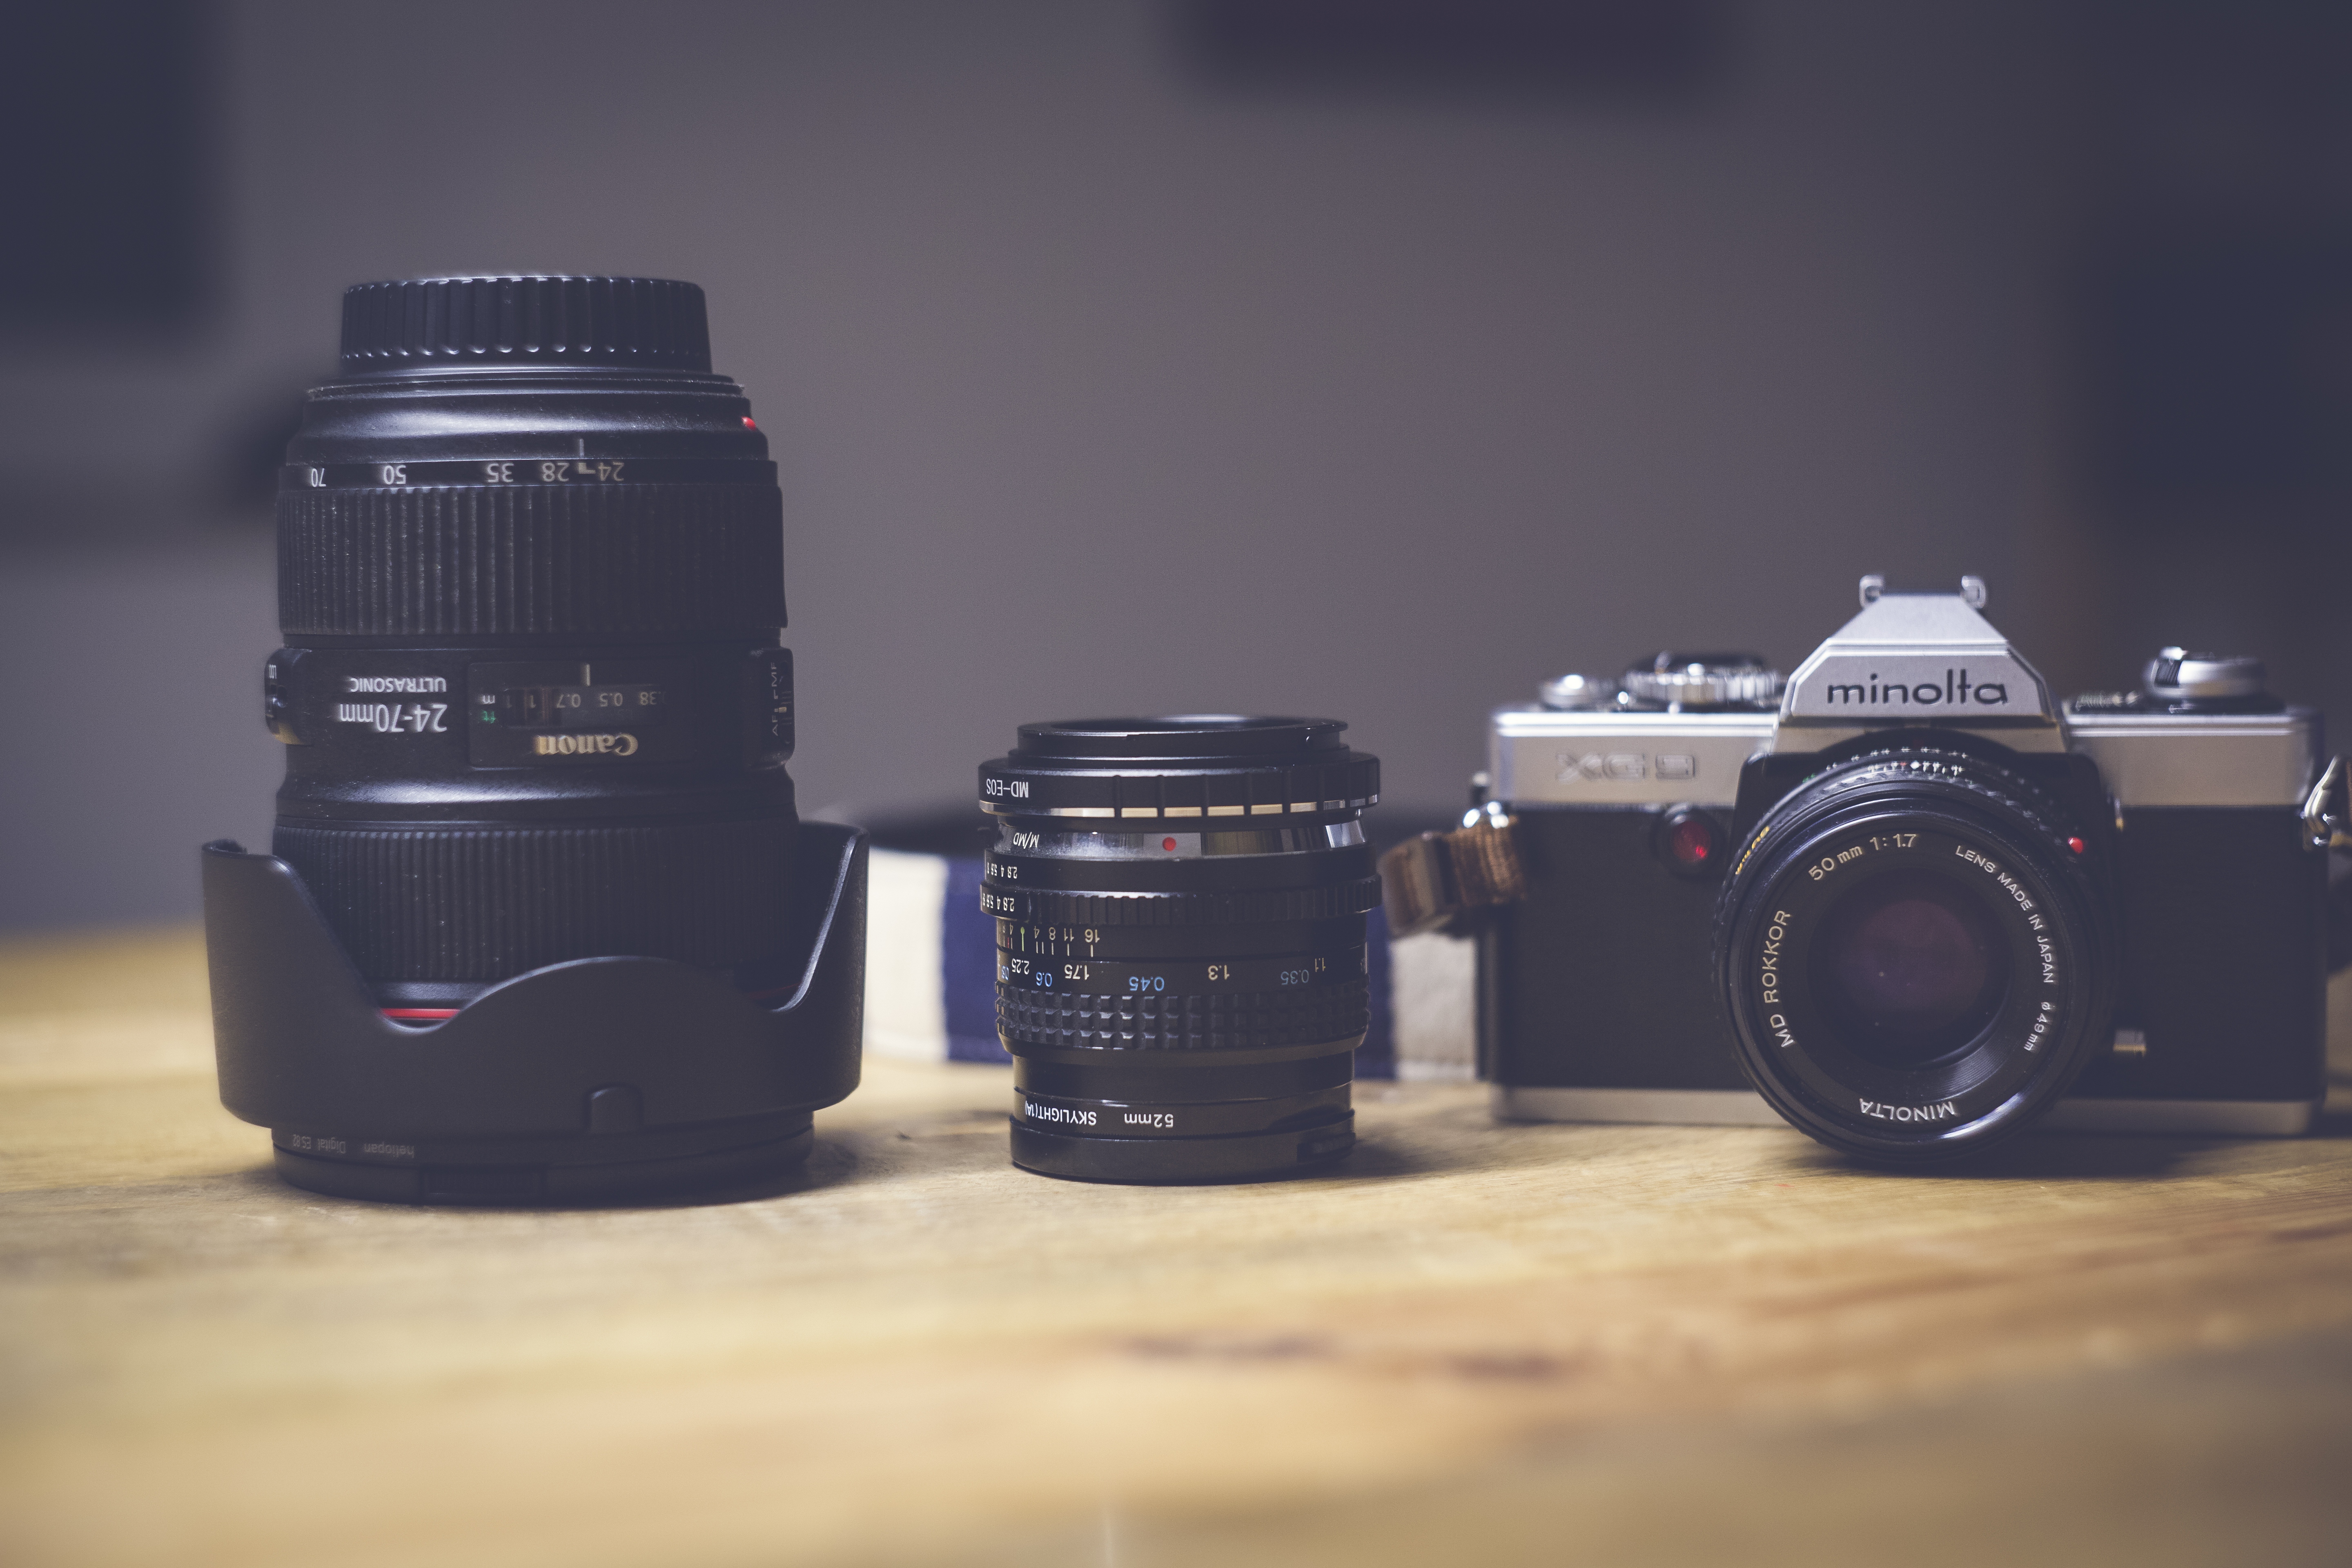
camera lens, cameras optics, camera accessory, lens, camera, teleconverter, single lens reflex camera, product, mirrorless interchangeable lens camera, reflex camera, digital camera, macro photography, photography, digital slr, canon ef 75 300mm f 4 5 6 iii, room, optical instrument, lens hood, Point and shoot camera, film camera, plastic, still life photography